Tomika, Gifu

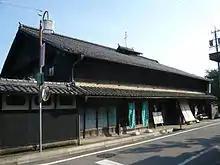
Matsui sake brewery, established in 1795

Tomika is located in south-central Gifu Prefecture. The city is bordered by Seki to the west and Minokamo to the east. Mount Nashiwari is within the town's boundaries. The Kawaura and Tsubo Rivers flow through the town. The town has a climate characterized by characterized by hot and humid summers, and mild winters (Köppen climate classification "Cfa"). The average annual temperature in Tomika is 15.1 °C. The average annual rainfall is 2074 mm with September as the wettest month. The temperatures are highest on average in August, at around 27.8 °C, and lowest in January, at around 3.3 °C.